Car coat

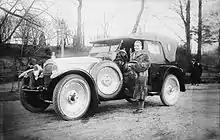
Composer Zez Confrey wearing a fur motoring coat – fur would remain popular driving gear for men and women

Originally the car coat was more usually termed 'motoring dress'. It emerged in the early 1900s, when driving was considered an outdoor sport (most cars were open top) and required protective clothing. Clothing for men and women and for driver and passenger was relatively similar, comprising a long heavy coat. This was often in fur or lined with fur, although sometimes it was in heavy cloth. In summer, women would wear a duster coat, sometimes called a dust coat, to cover their garments, in a cloth such as linen or alpaca wool. This would be accessorised with gloves, goggles and a hat – women often wore elaborate hats and veils, while men would wear a cap. These accessories were worn year round.